Bucket (machine part)

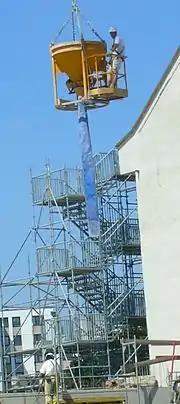
Concrete bucket on a crane

A concrete bucket delivers concrete by means of a tower crane. It has a bottom opening to allow concrete to flow out when in-place. See also tremie.